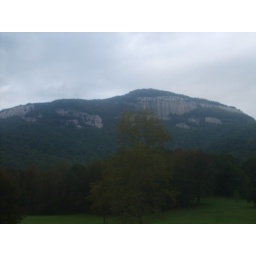
We pass this on our way to our mountain house in North Carolina.